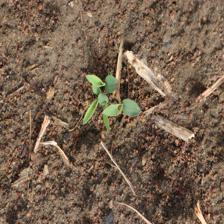
Label: Sorghum